Fairchance, Pennsylvania

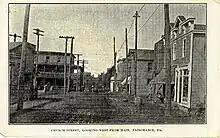
Looking west onto Church St. from Main St.

Many townspeople state that Fairchance got its name in the early days of transportation. The story goes that travelers from Morgantown, West Virginia, who made it to the borough by 4:00 P.M. had a "fair chance" of making it to Uniontown before sundown. Another explanation cited in the book "Fairchance Through the Years", compiled by the Fairchance Centennial History Committee, is that Fidelio H. Oliphant, who operated iron furnaces in the area, went to a bank in Uniontown to borrow money with the assurance that he had a "fair chance" of paying it back.